King House (Windsor, North Carolina)

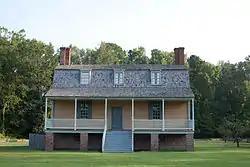

King House, also known as King-Bazemore House, is a historic plantation house located near Windsor, Bertie County, North Carolina. It was built in 1763, and is a -story, frame dwelling with brick ends. It has a gambrel roof and features two interior T-stack end chimneys. It is one of two known gambrel roofed dwellings with brick ends in North Carolina.